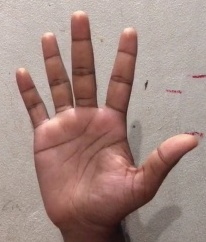
ASL sign: 5